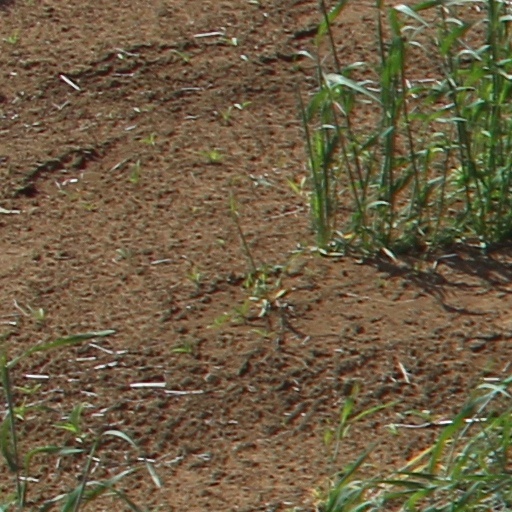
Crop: wheat